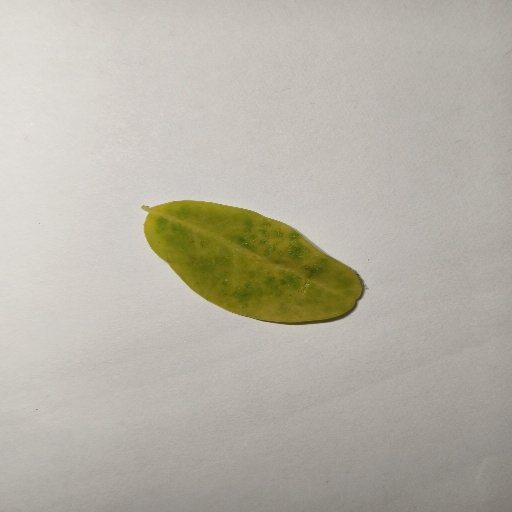
Species: Sojina
Leaf condition: Yellow Leaf